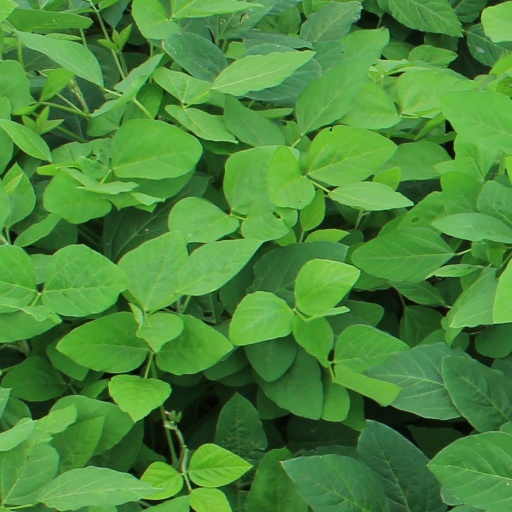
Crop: soybean